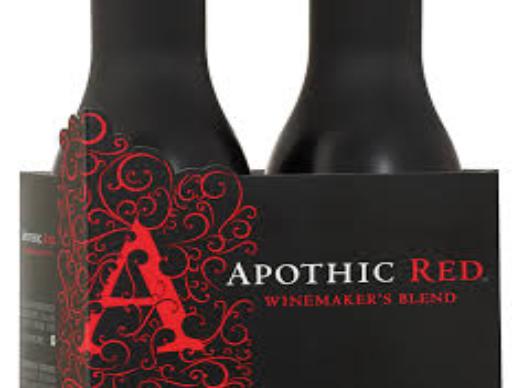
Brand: apothia-2
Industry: Necessities